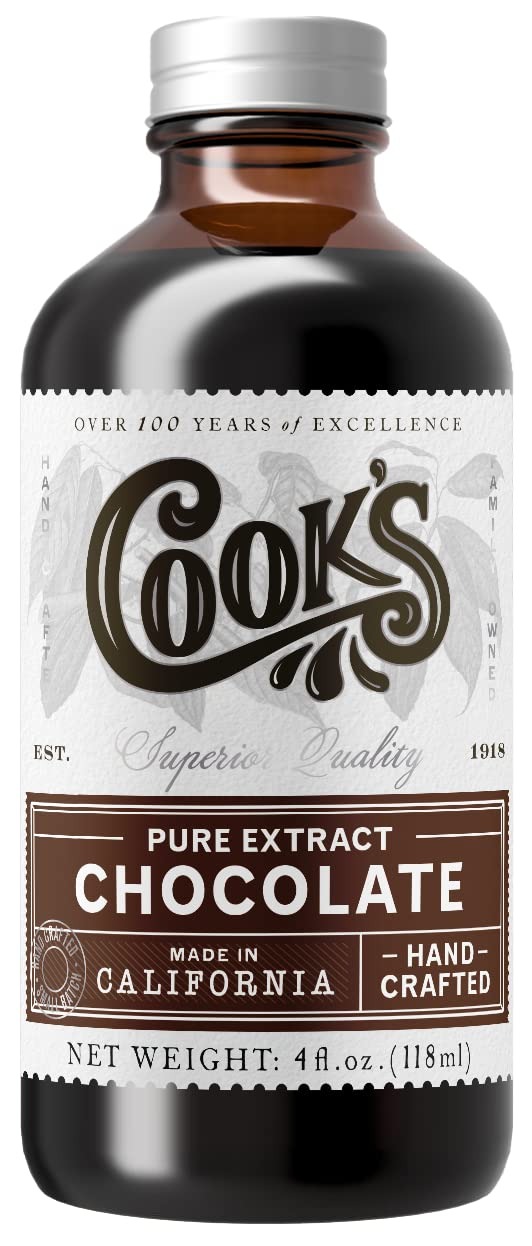
Item Name: Cook's Organic Chocolate Extract 4 oz
Bullet Point 1: Boost Your Baking with the Delicious Organic Chocolate Flavor
Bullet Point 2: 4oz. Resealable Amber Glass Bottle for Safe & Convenient Storage
Bullet Point 3: All Natural, Gluten-Free, Vegan & Kosher
Bullet Point 4: Certified Organic by California Certified Organic Farmers
Bullet Point 5: Available in a variety of sizes, from 4oz to 32oz.
Product Description: Cook's Organic Chocolate extract merges rich cocoa bean with our pure vanilla extract for an outstanding, rich chocolate extract. Use as chocolate booster in puddings, ice cream, beverages, and bakery products. Certified Organic by CCOF
Value: 4.0
Unit: Fl Oz

Price: 18.99